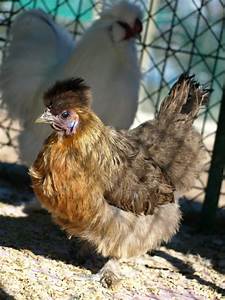
Label: chicken